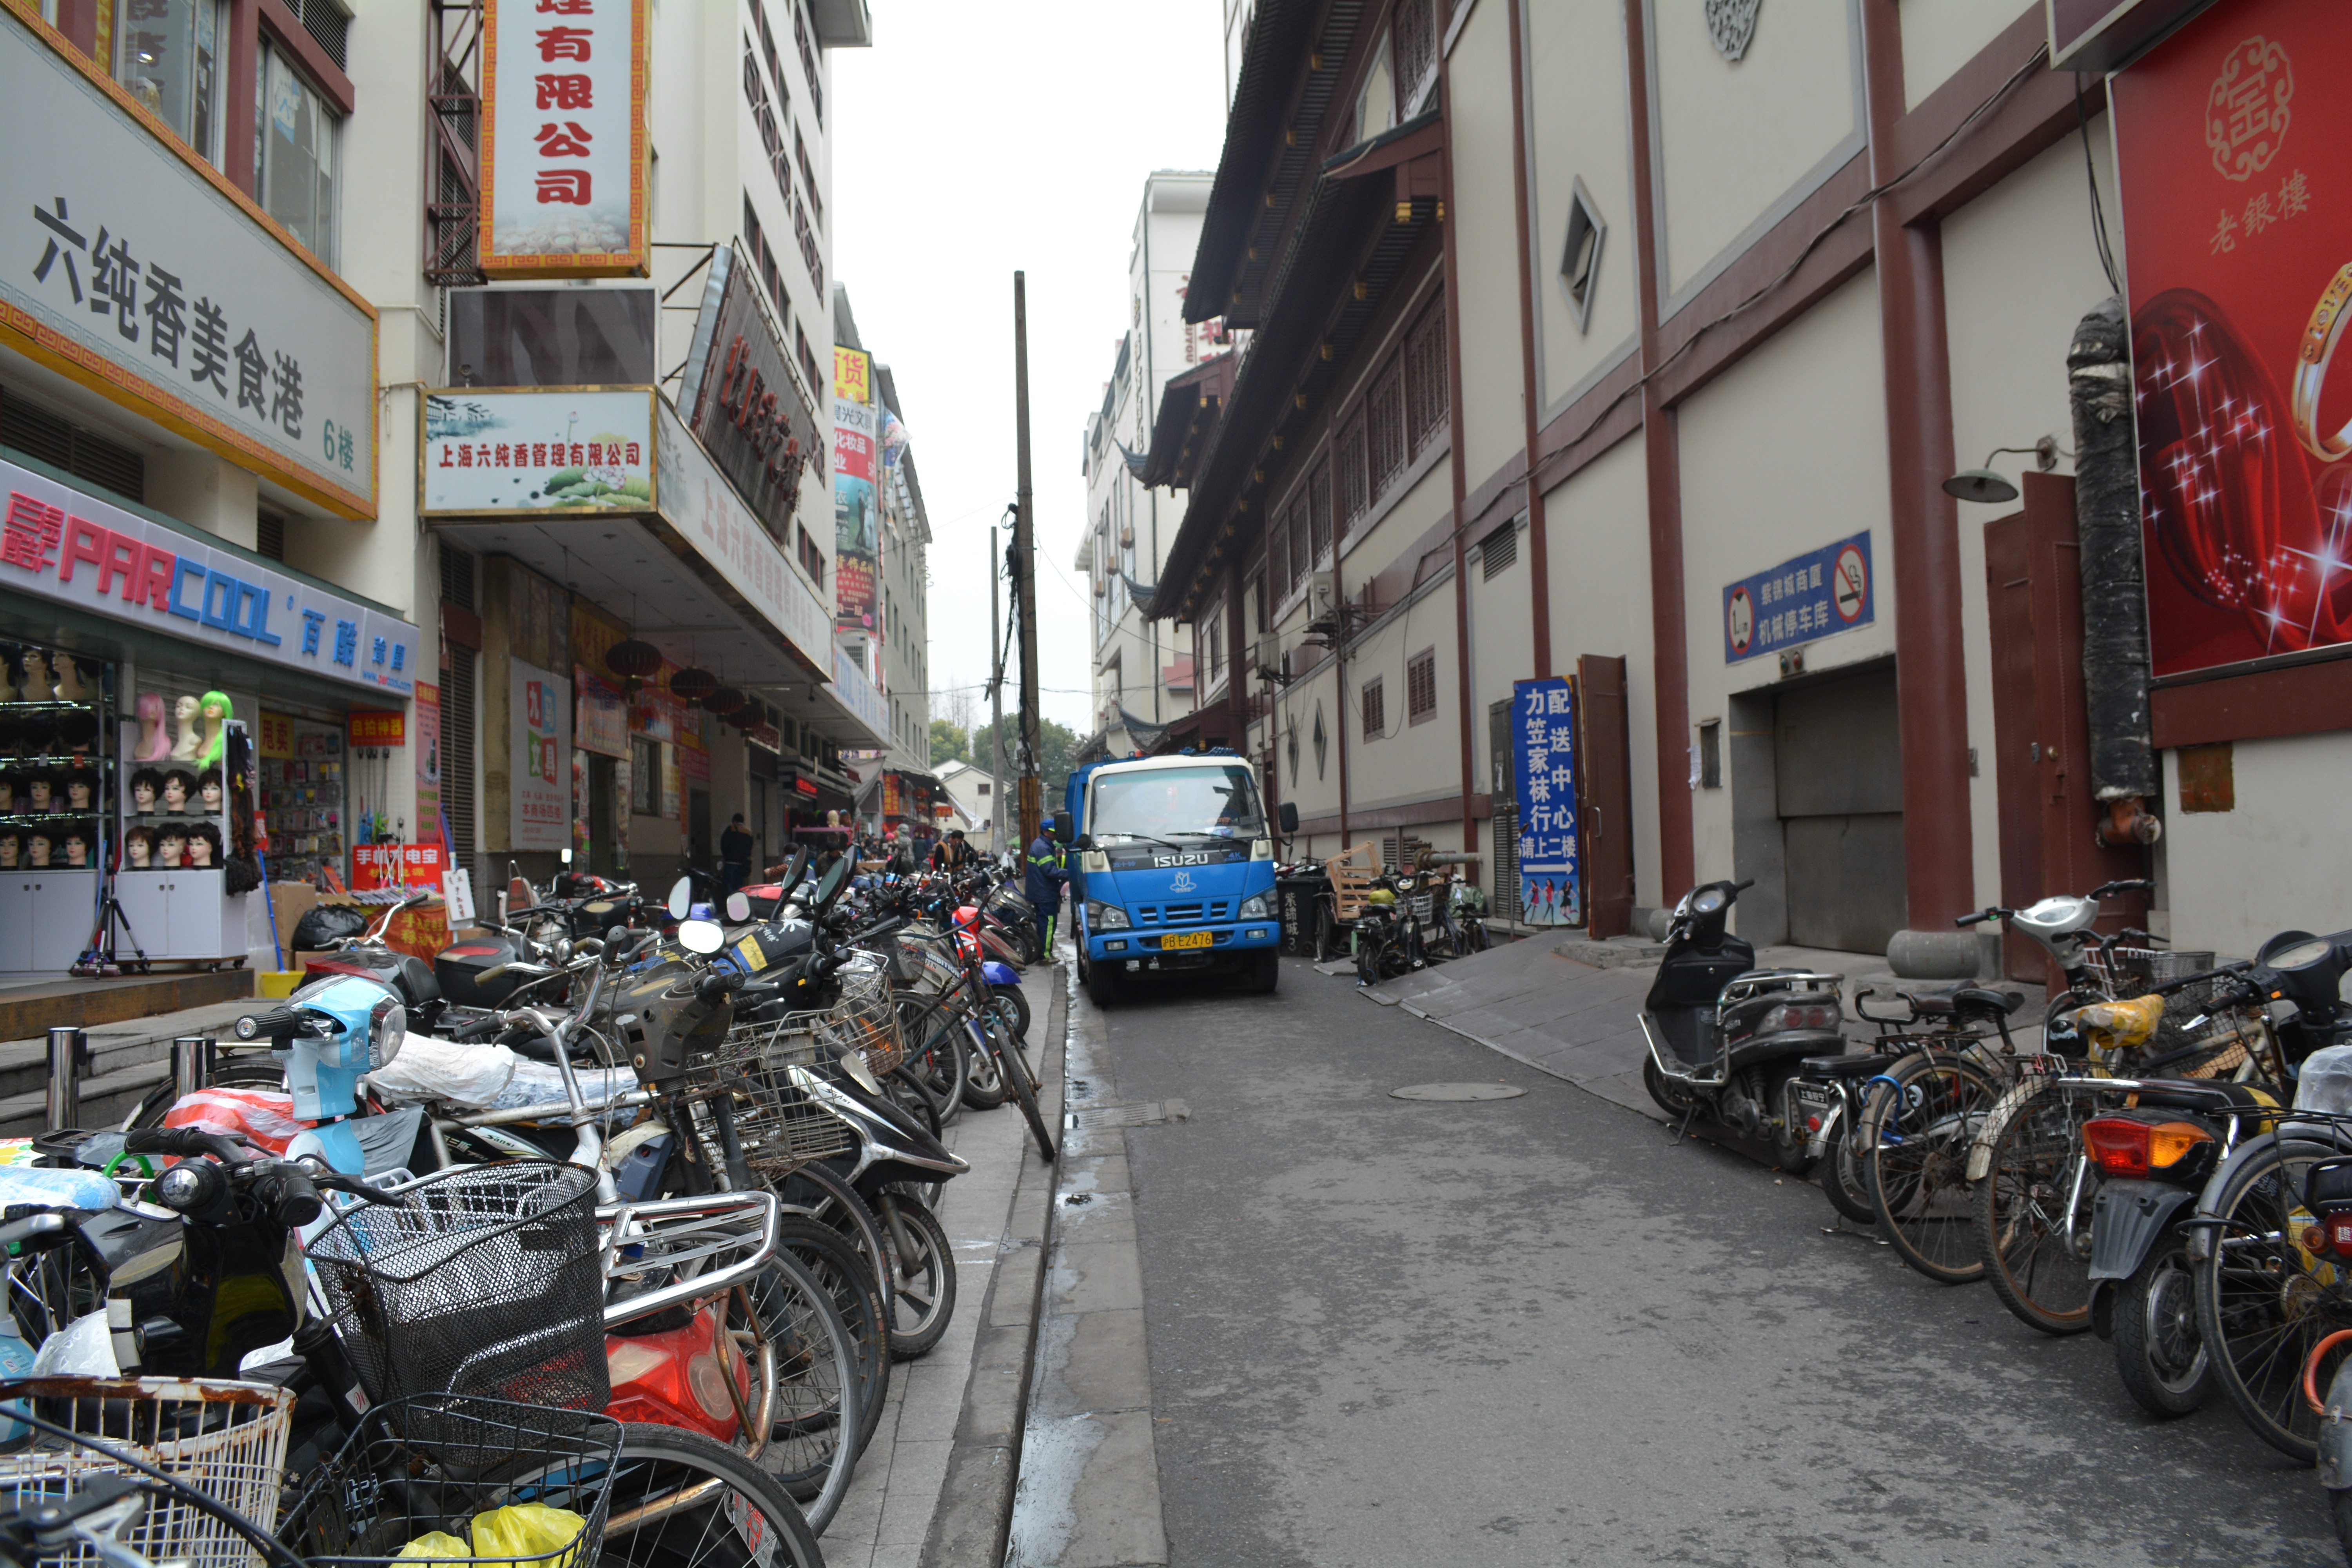
pedestrian, road, traffic, street, town, bicycle, city, vehicle, market, lane, cycling, urban area, human settlement, traffic congestion